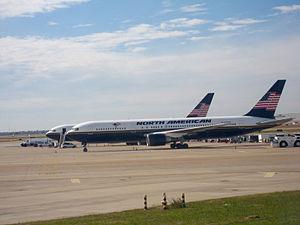
Deux Boeing 767-300 de North American Airlines à l'aéroport international de Dallas-Fort Worth en novembre 2009.
North American Airlines est une compagnie aérienne américaine ayant opéré de 1989 à juin 2014.